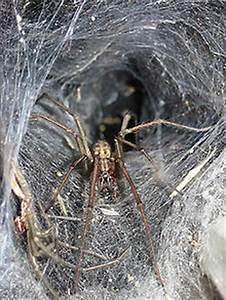
spider